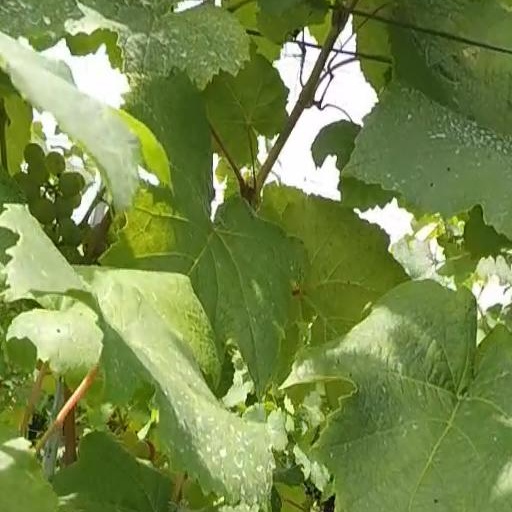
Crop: grape